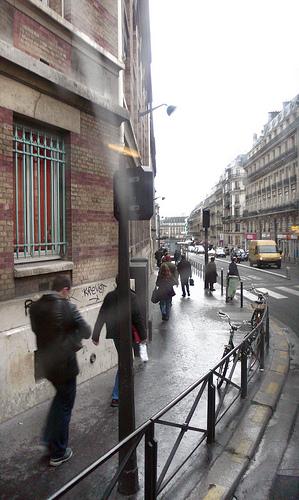
Weather: rain or strom